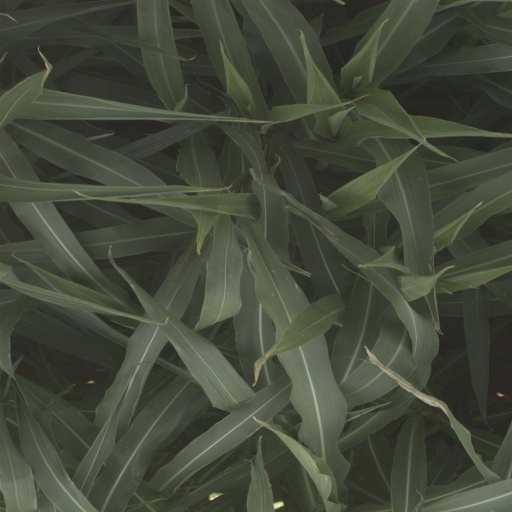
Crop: sorghum